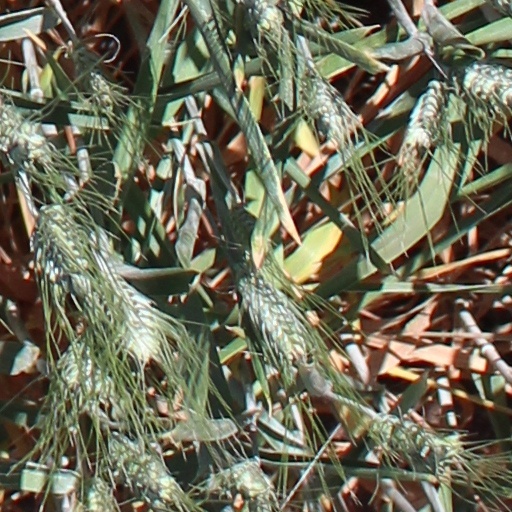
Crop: wheat